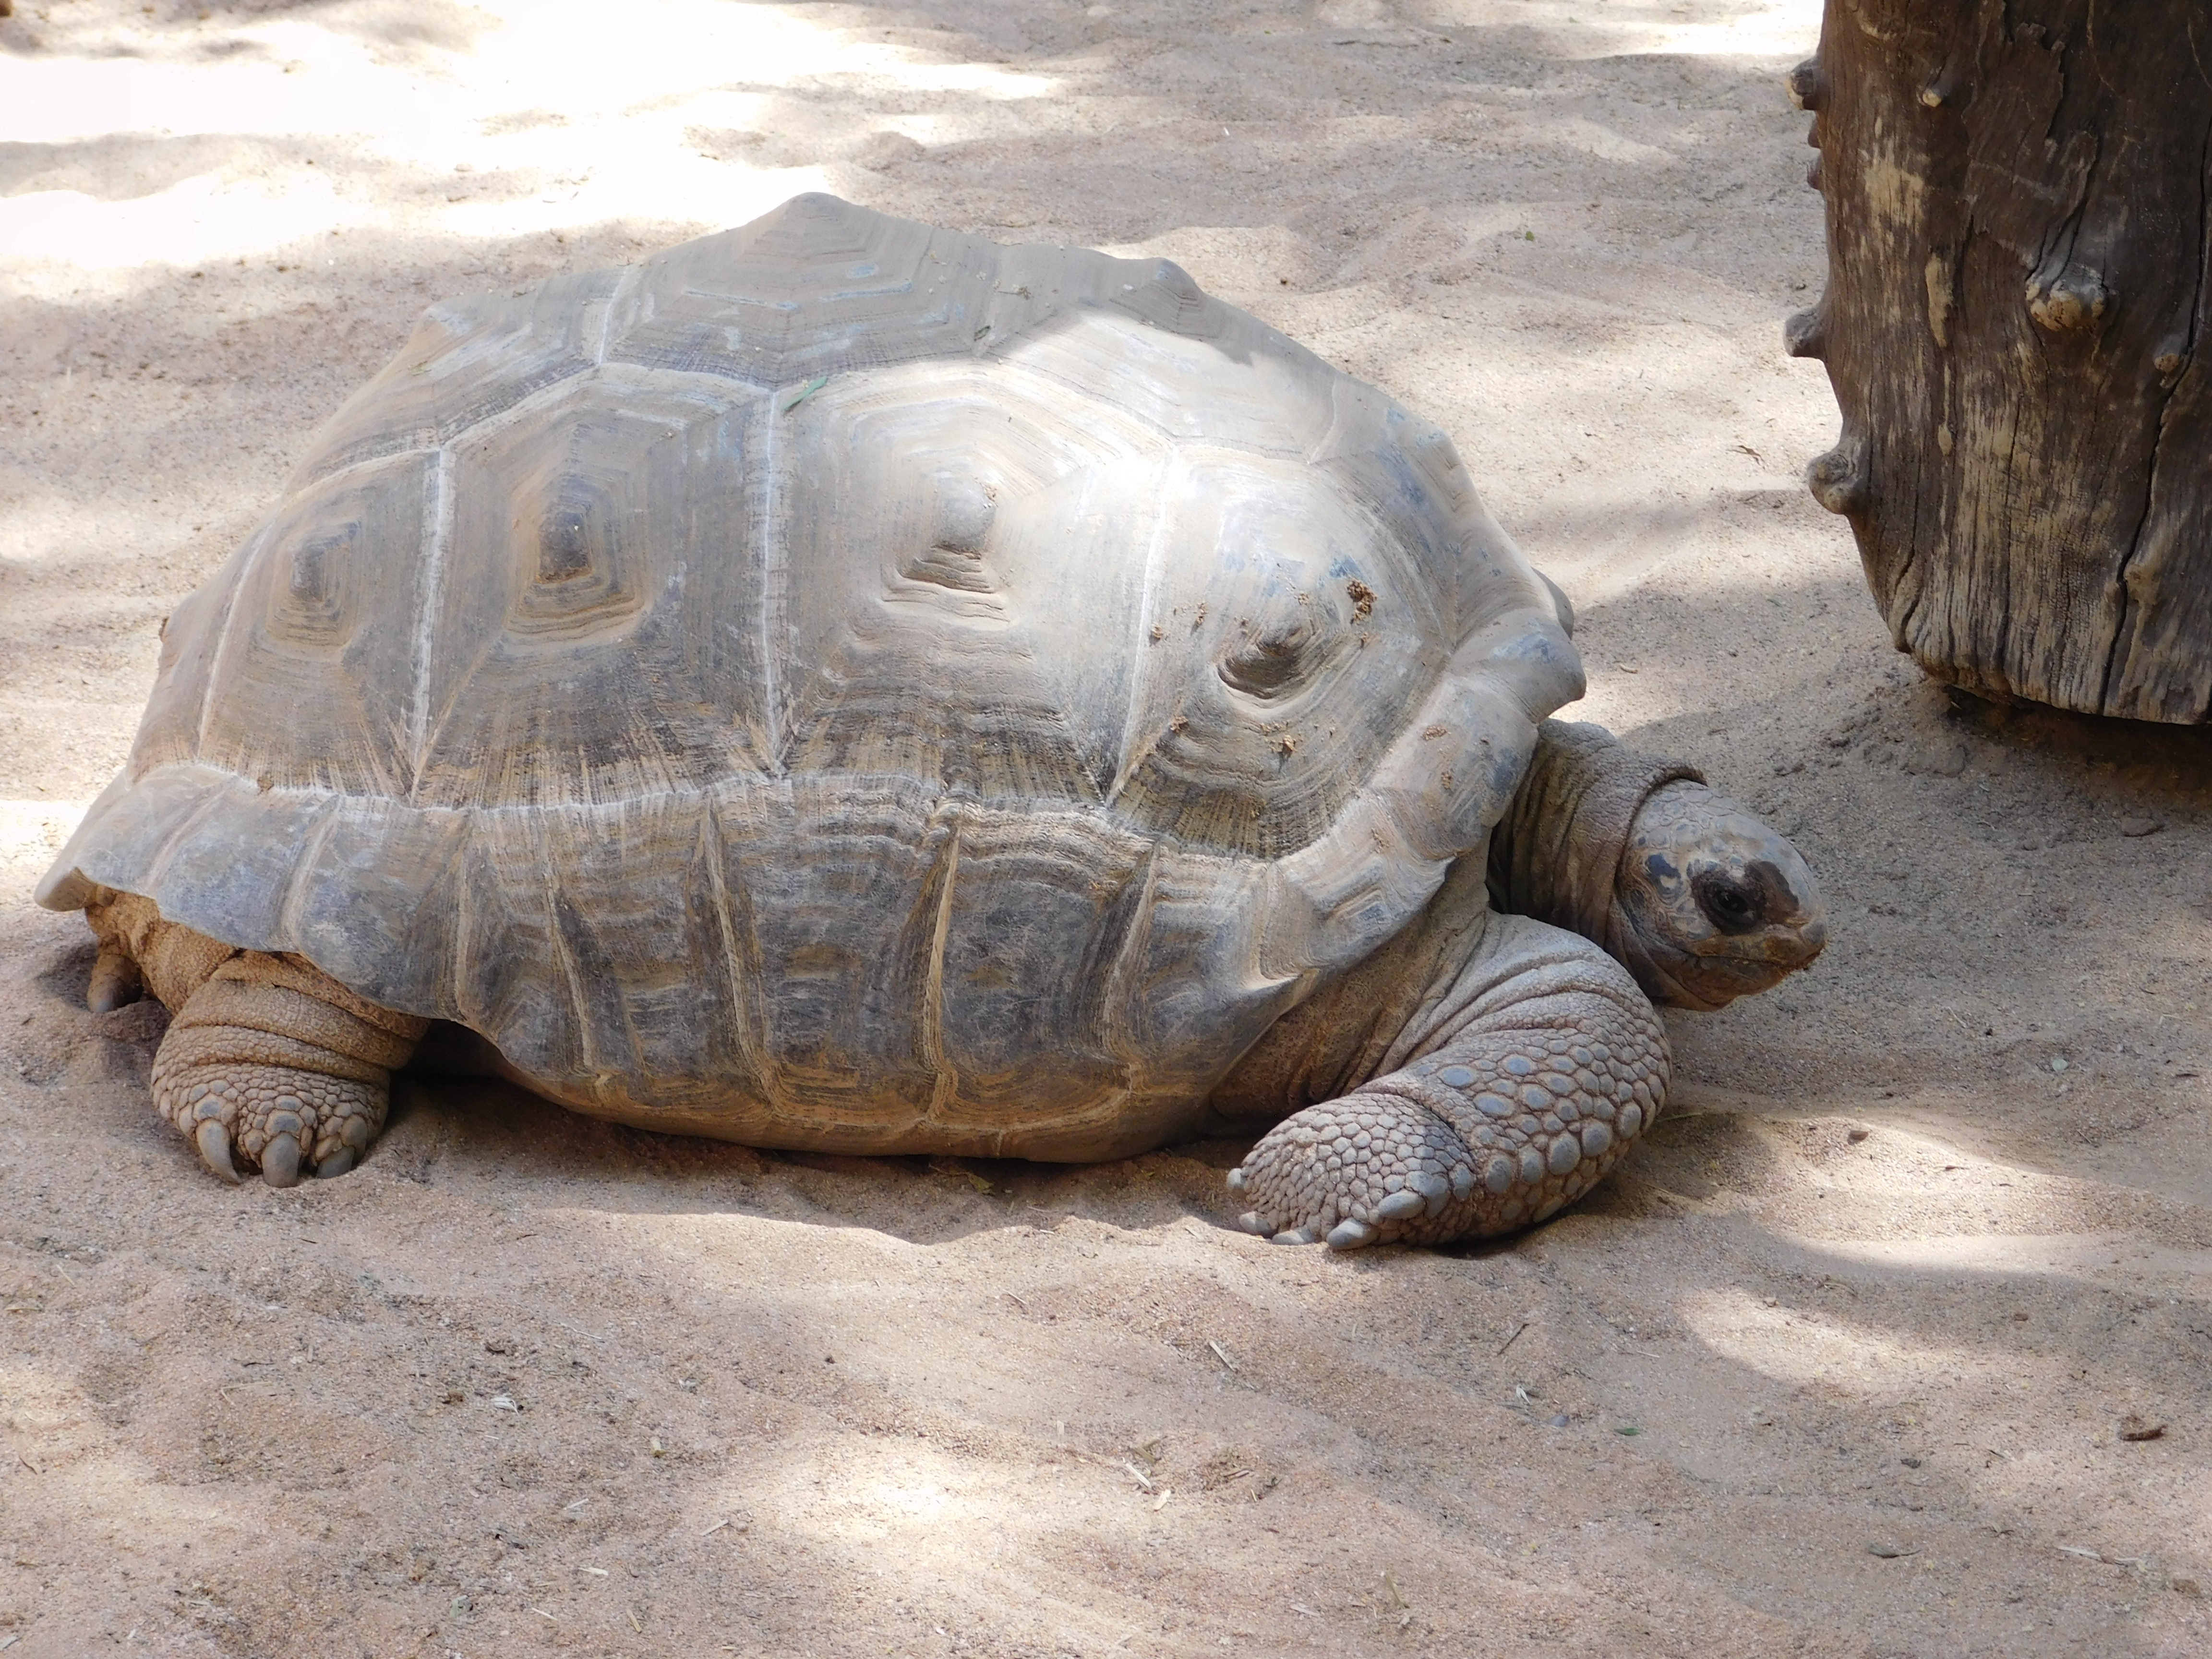
nature, animal, wildlife, zoo, turtle, reptile, fauna, shell, tortoise, vertebrate, gran canaria, loggerhead, emydidae